Tiergartenstraße

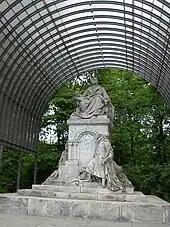
The statue of Richard Wagner

The Kemperplatz at the eastern end formerly marked the starting point of the Siegesallee boulevard running northwards through the park to Königsplatz in front of the Reichstag. On Tiergartenstaße No. 1 is the Berlin Musical Instrument Museum and the adjacent building of the Berliner Philharmonie behind it, a major centre for musical performances.